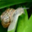
Label: snail